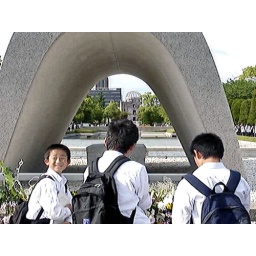
Children on a field trip at the A-Bomb Memorial in Hiroshima._____________________________Kent's trip to Japan in May/June 2005.MPEG4 video screengrab.